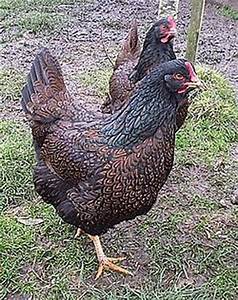
Label: chicken